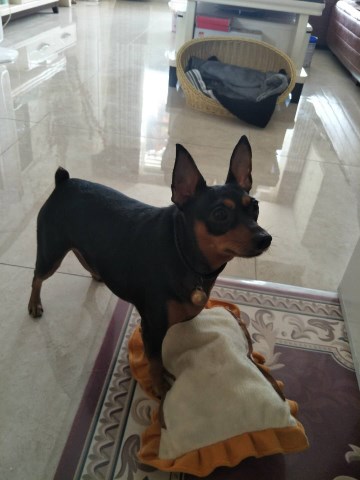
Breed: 561-n000127-miniature_pinscher